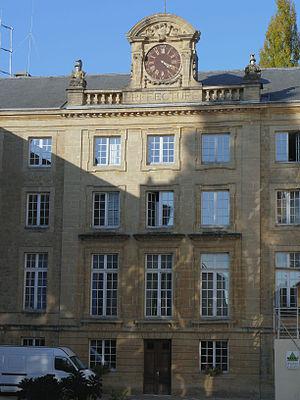
Charleville-Mézières - Préfecture
L'École royale du génie de Mézières fut fondée en 1748 sur proposition du comte d'Argenson, secrétaire d'État à la Guerre et de Nicolas de Chastillon, commandant de la citadelle de Charleville-Mézières. 542 ingénieurs militaires y furent formés.
Ce tableau présente la liste de tous les monuments historiques classés ou inscrits dans la ville de Charleville-Mézières, dans le département des Ardennes, en France.